Princess Juliane Sophie of Denmark

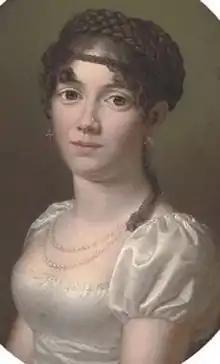

Juliane Sophie (18 February 1788, in Copenhagen – 9 May 1850, in Copenhagen) was a Princess of Denmark, the daughter of Frederick, Hereditary Prince of Denmark, who himself was a younger son of King Frederick V of Denmark in his second marriage to queen Juliana Maria of Braunschweig-Wolfenbüttel.